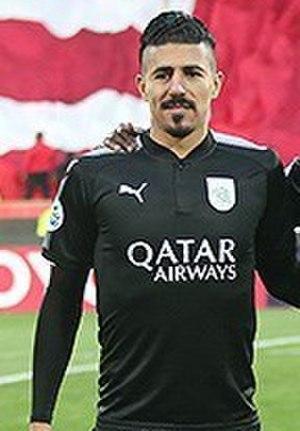
Baghdad Bounedjah, né le 24 novembre 1991 à Oran, en Algérie, est un footballeur international algérien qui évolue au poste d'attaquant à